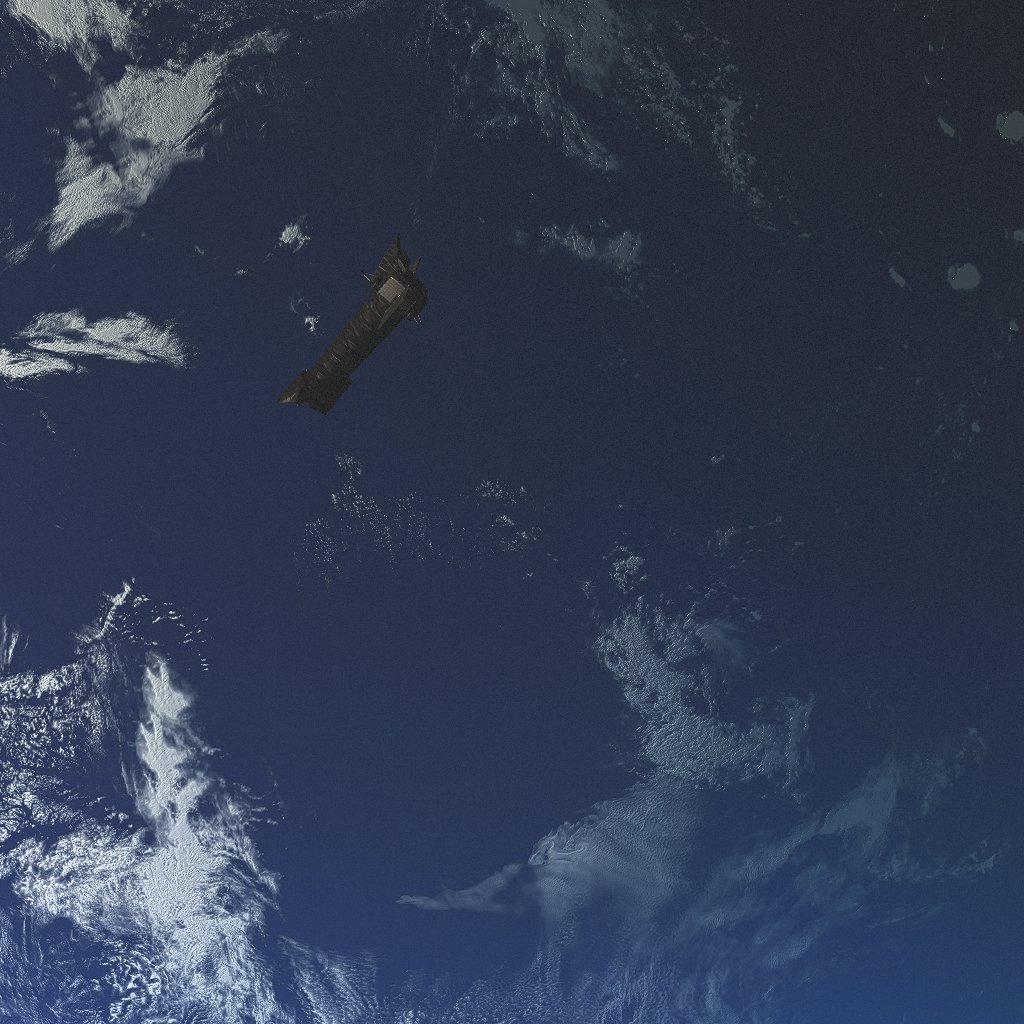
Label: xmm_newton